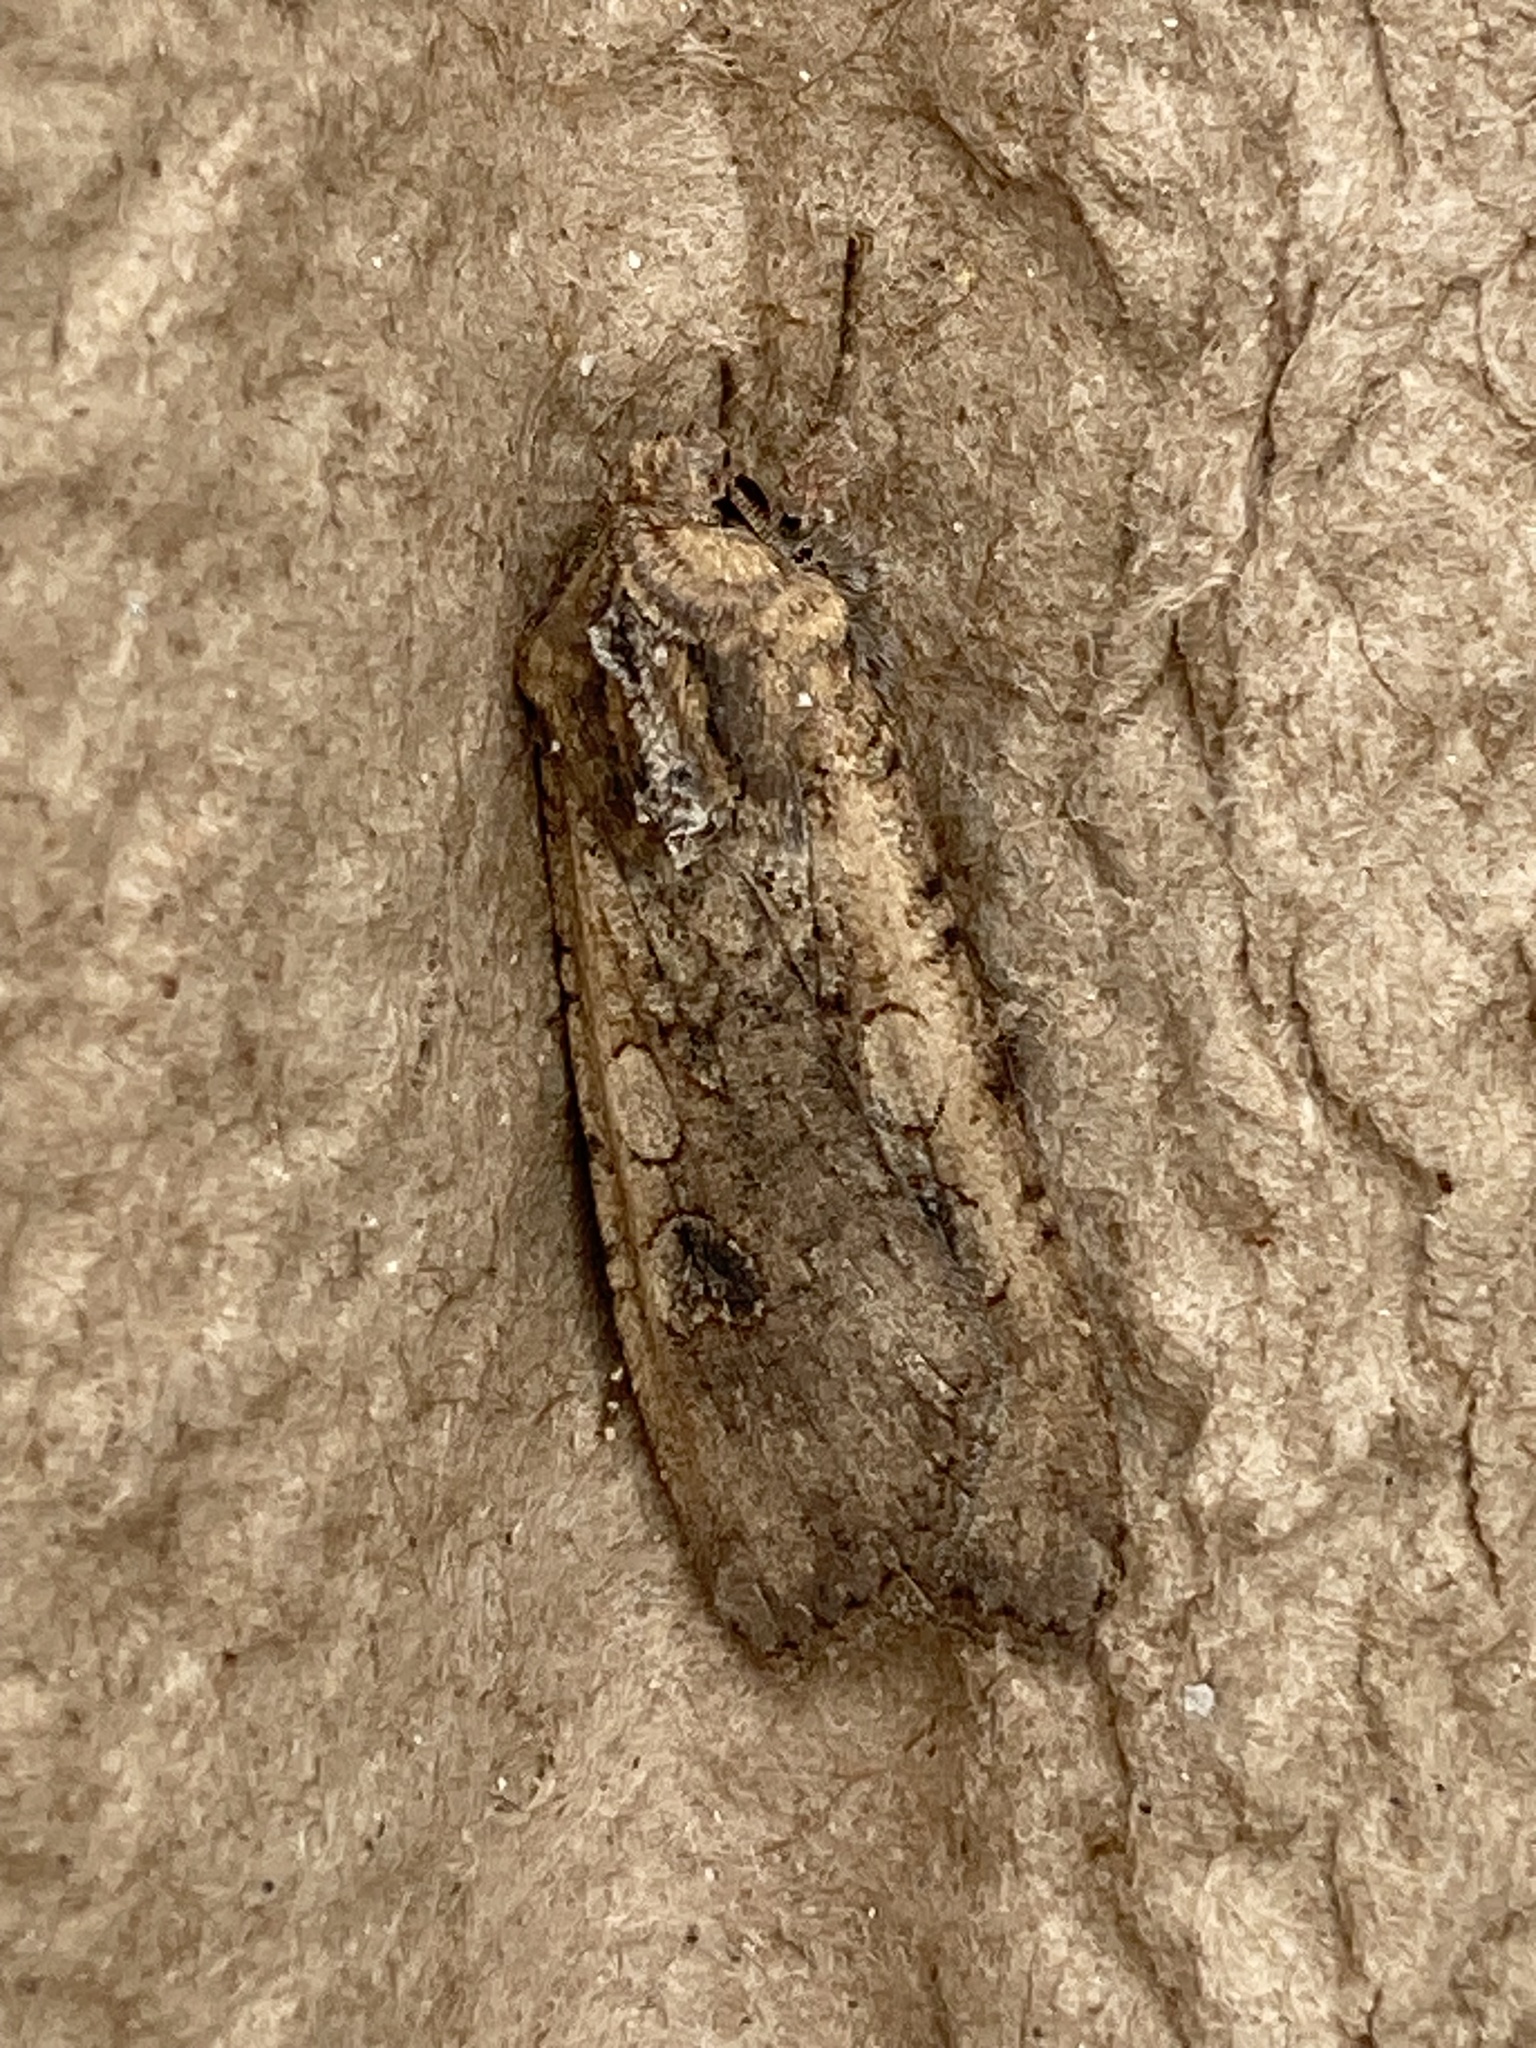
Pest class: cutworms